Thuggee

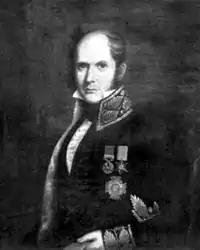
William Henry Sleeman, superintendent of the Thuggee and Dacoity Department

The Thuggees preferred to use the method of strangulation in order to take advantage of loopholes in civil law which persisted from the times of the Mughal Empire, which ruled most of India from the 1500s. For a murderer to be sentenced to death, he or she must have shed the blood of their victim. Those who murdered but did not shed blood might face imprisonment, hard labor and paying a penalty—but they would not risk execution.